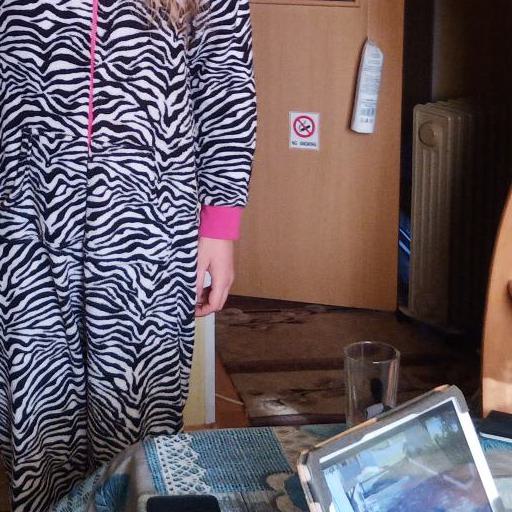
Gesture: no_gesture